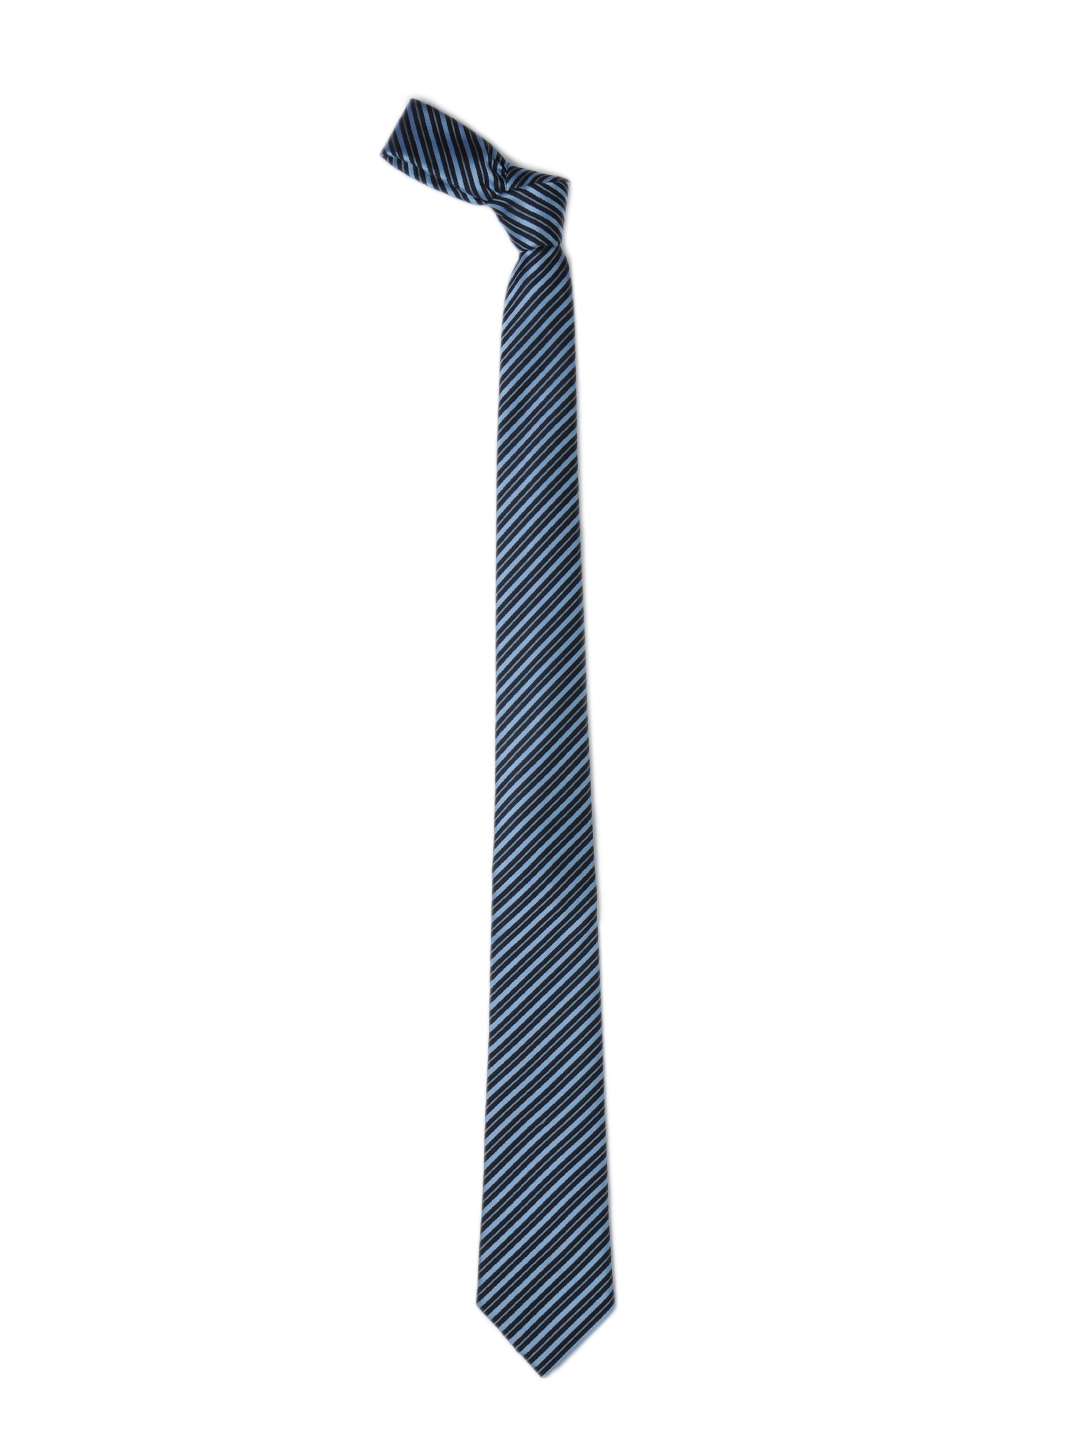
Park Avenue Men Blue Tie
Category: Accessories / Ties / Ties
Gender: Men
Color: Blue
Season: Summer 2012
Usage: Casual